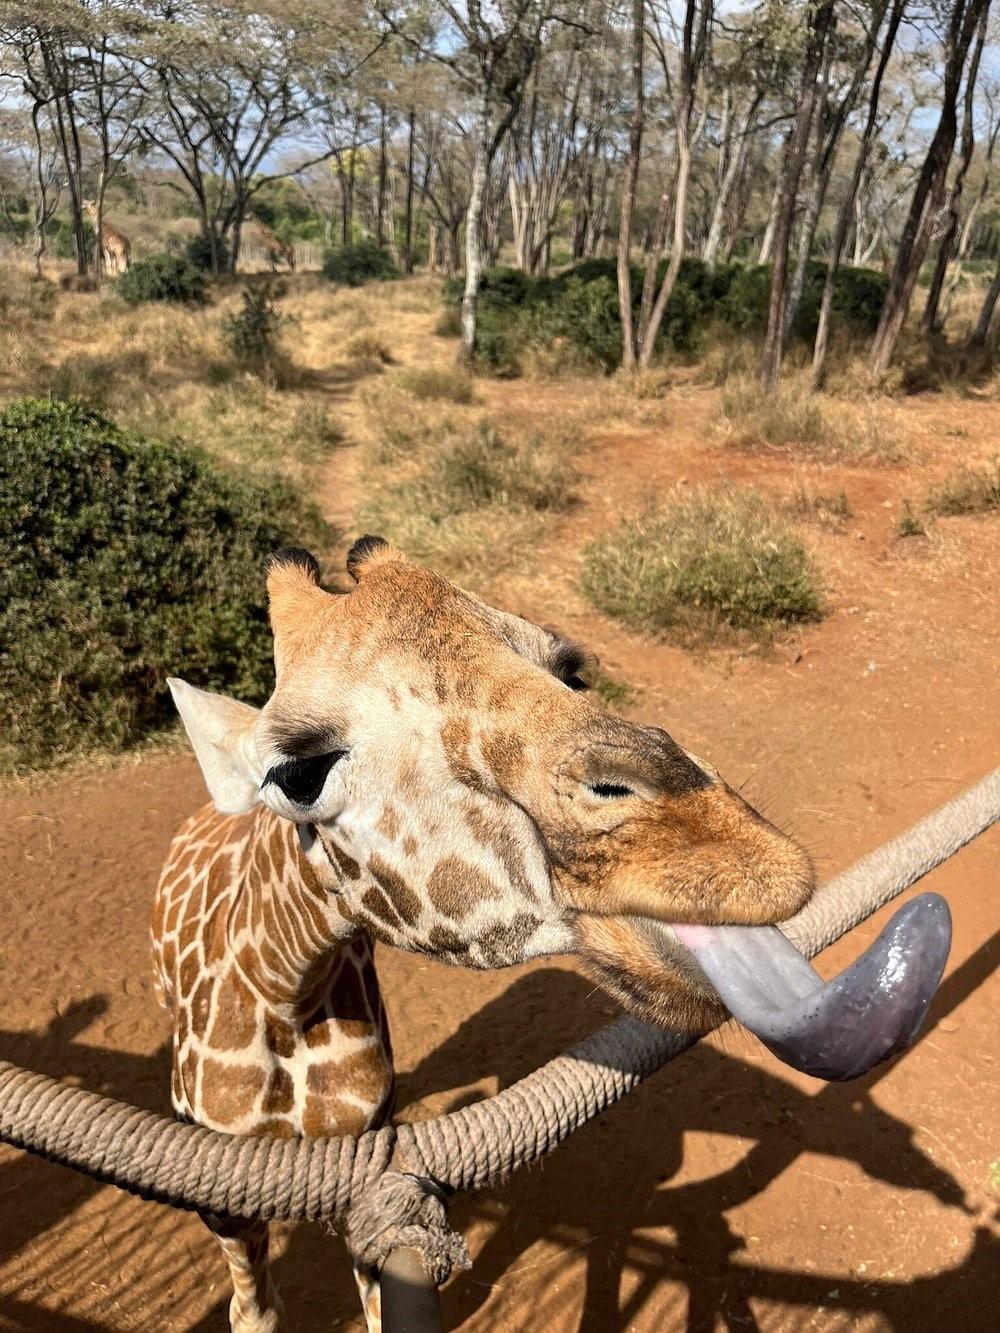
Huyu ni mnyama wa porini, ni mnyama ambaye ana mwendo mzuri sana ametoa ulimi wake nje ambao una rangi nyeusi, macho yake ni ya kupendeza ni ana njaa sana hapa anataka kula chakula.